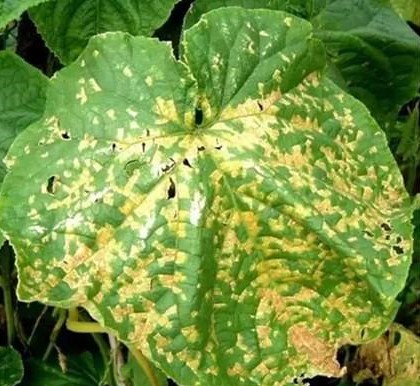
Plant: Cucumber
Disease: cucumber angular leaf spot